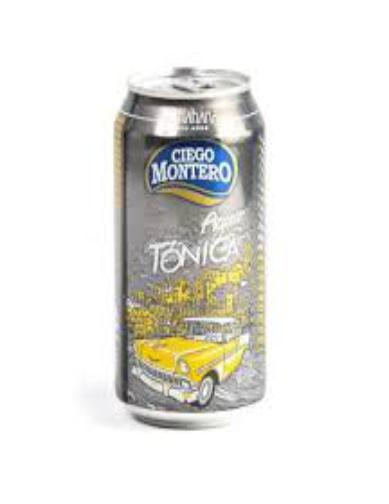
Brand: Ciego Montero
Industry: Food